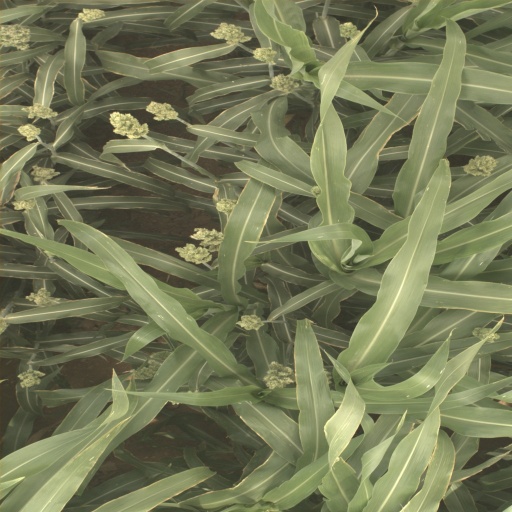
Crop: sorghum